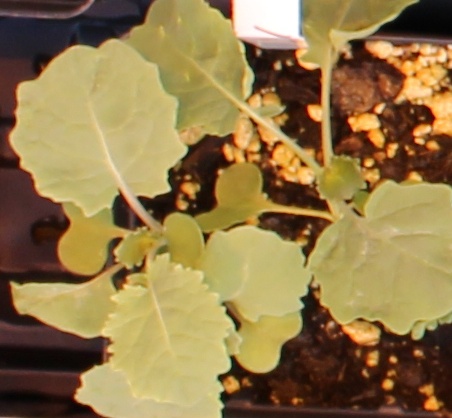
Label: Canola